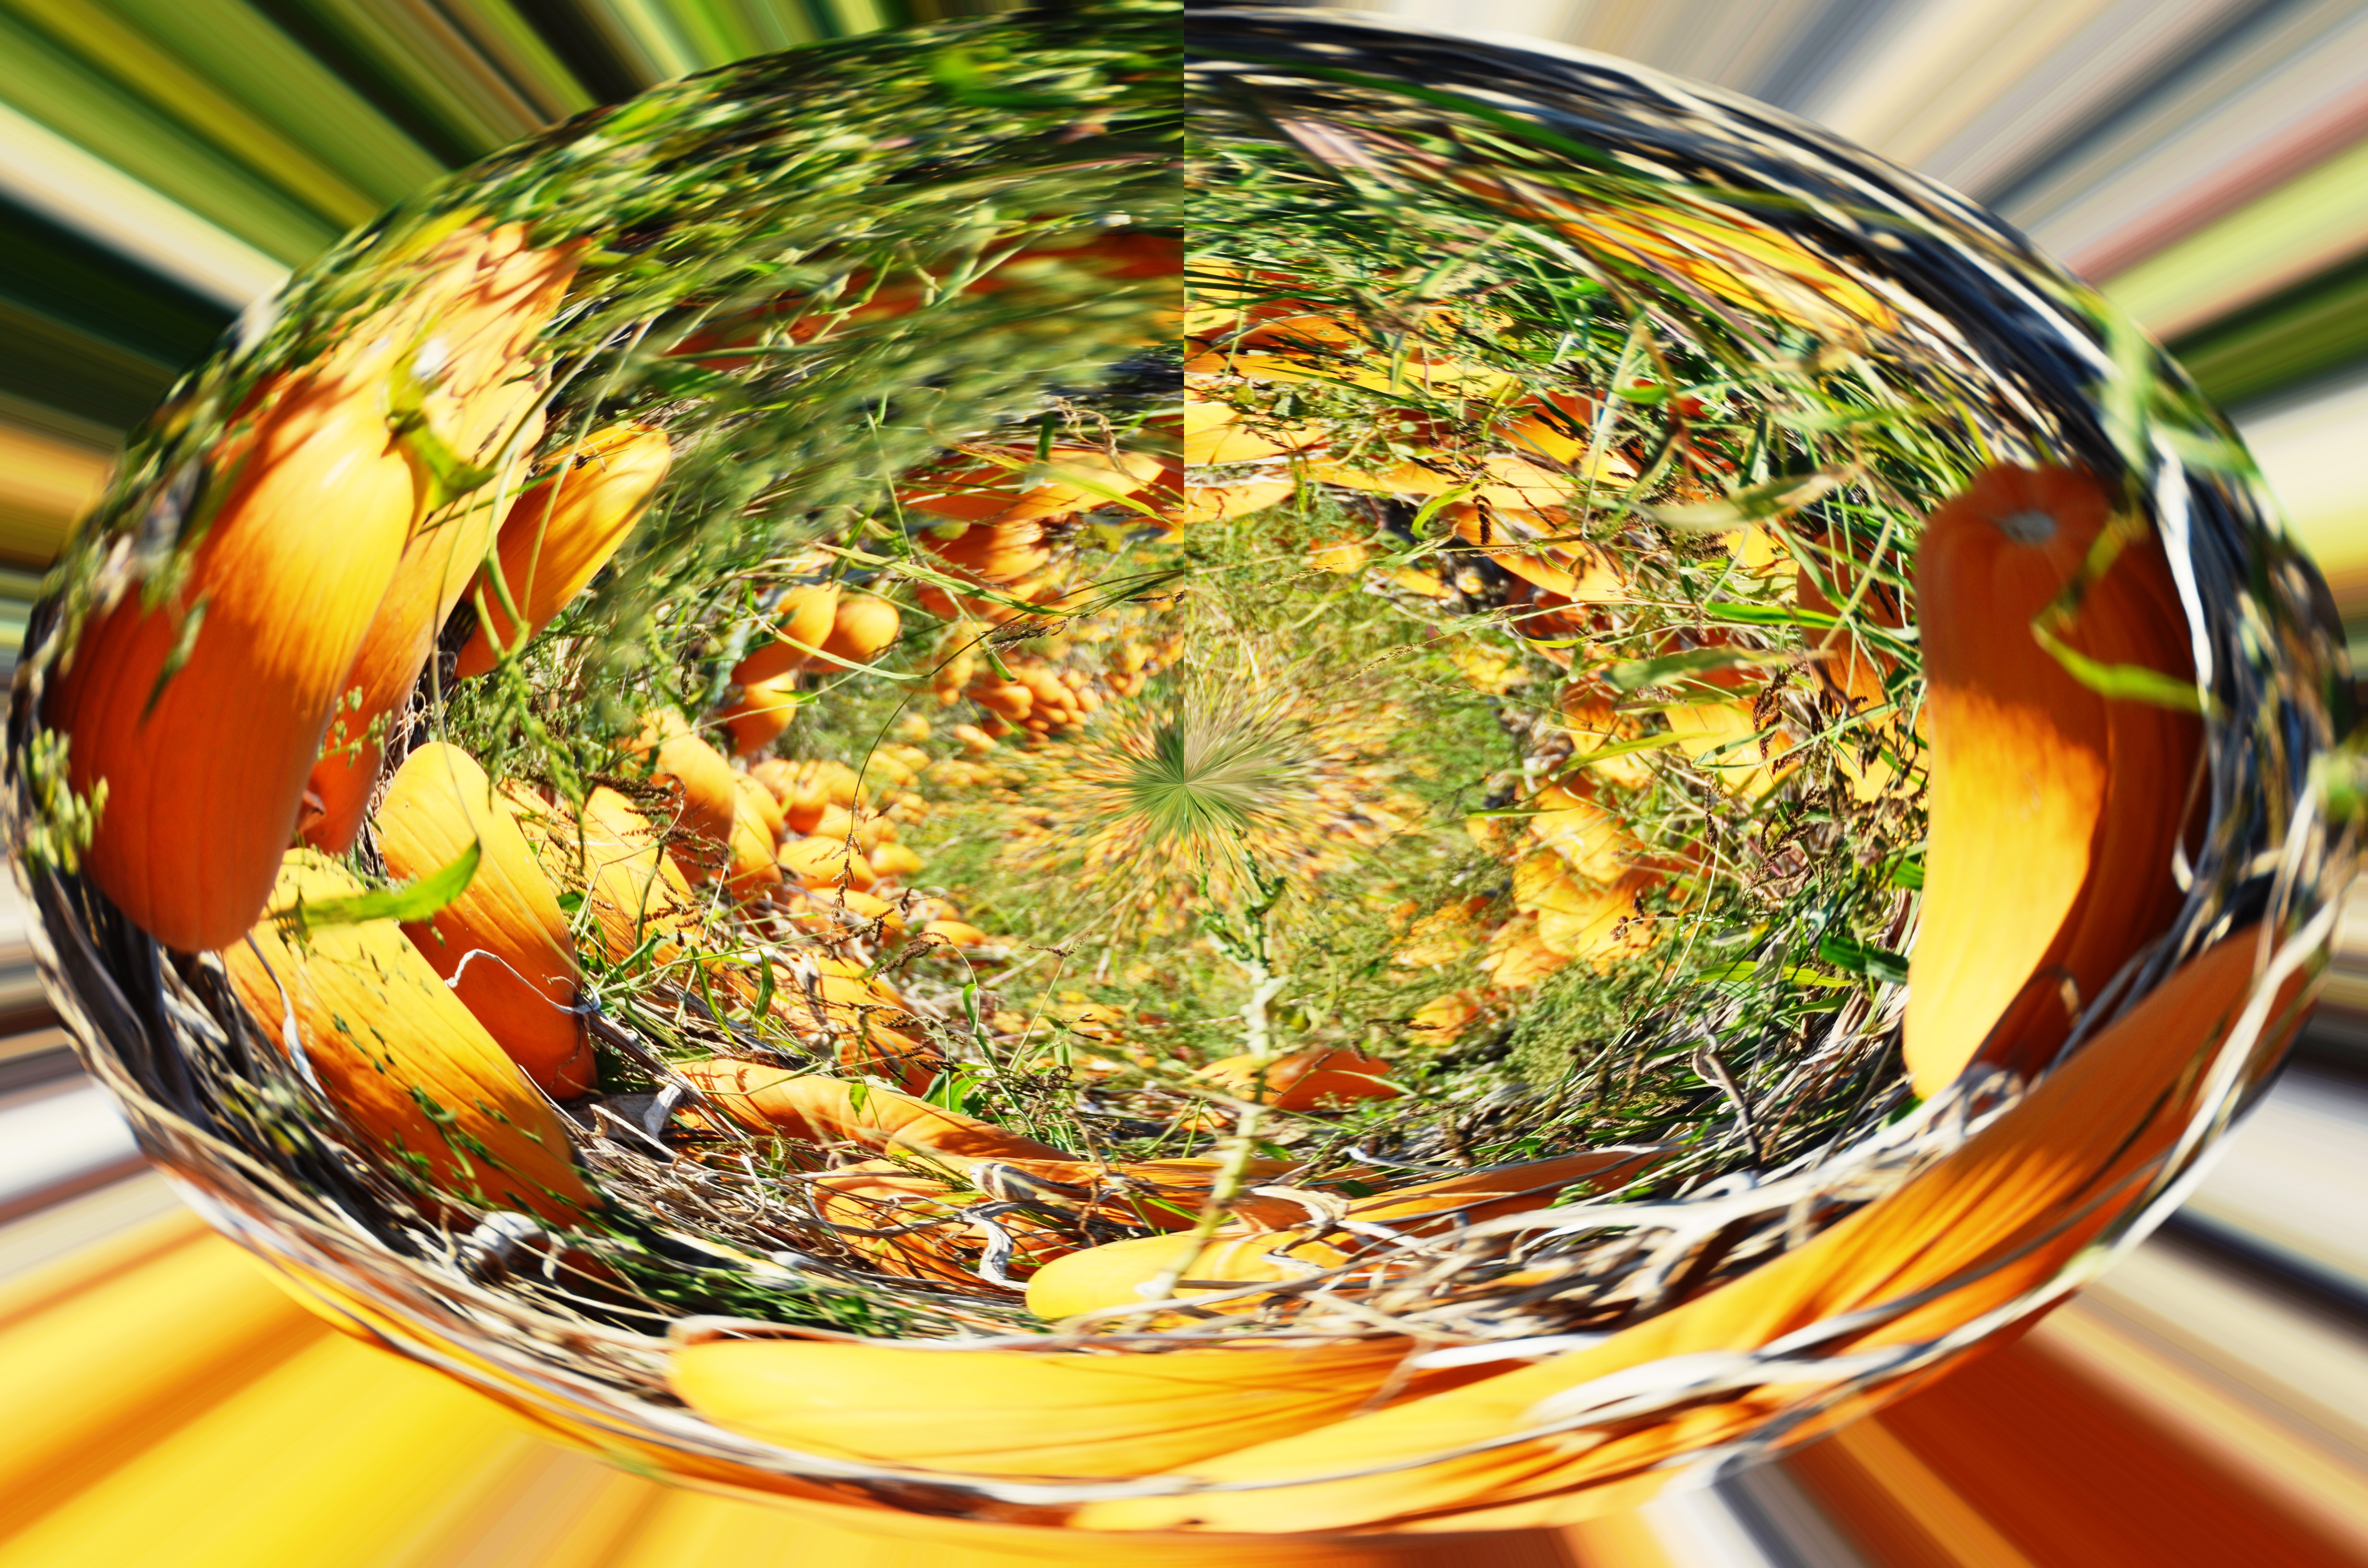
dish, food, produce, eat, cuisine, vegetarian food, pumpkins, pumpkin box